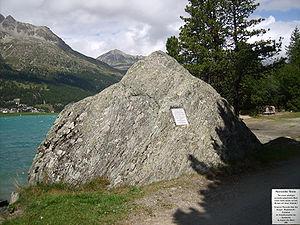
Le musée Nietzsche de Sils-Maria est une maison-musée de Sils-Maria dans le canton des Grisons des Alpes suisses en Suisse, où le philosophe allemand Friedrich Nietzsche a séjourné durant les sept derniers étés lucides de sa vie, en 1881, et de 1883 à 1888 avant de sombrer dans la démence jusqu’à la fin de sa vie.